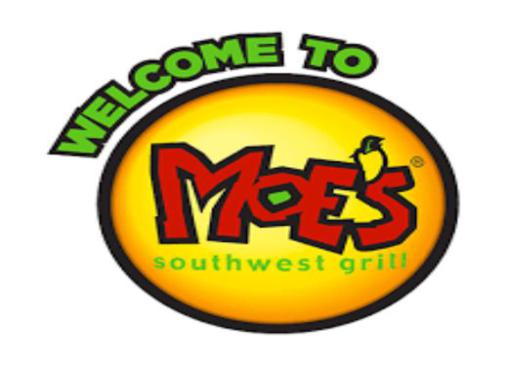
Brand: moe's southwest grill
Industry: Food